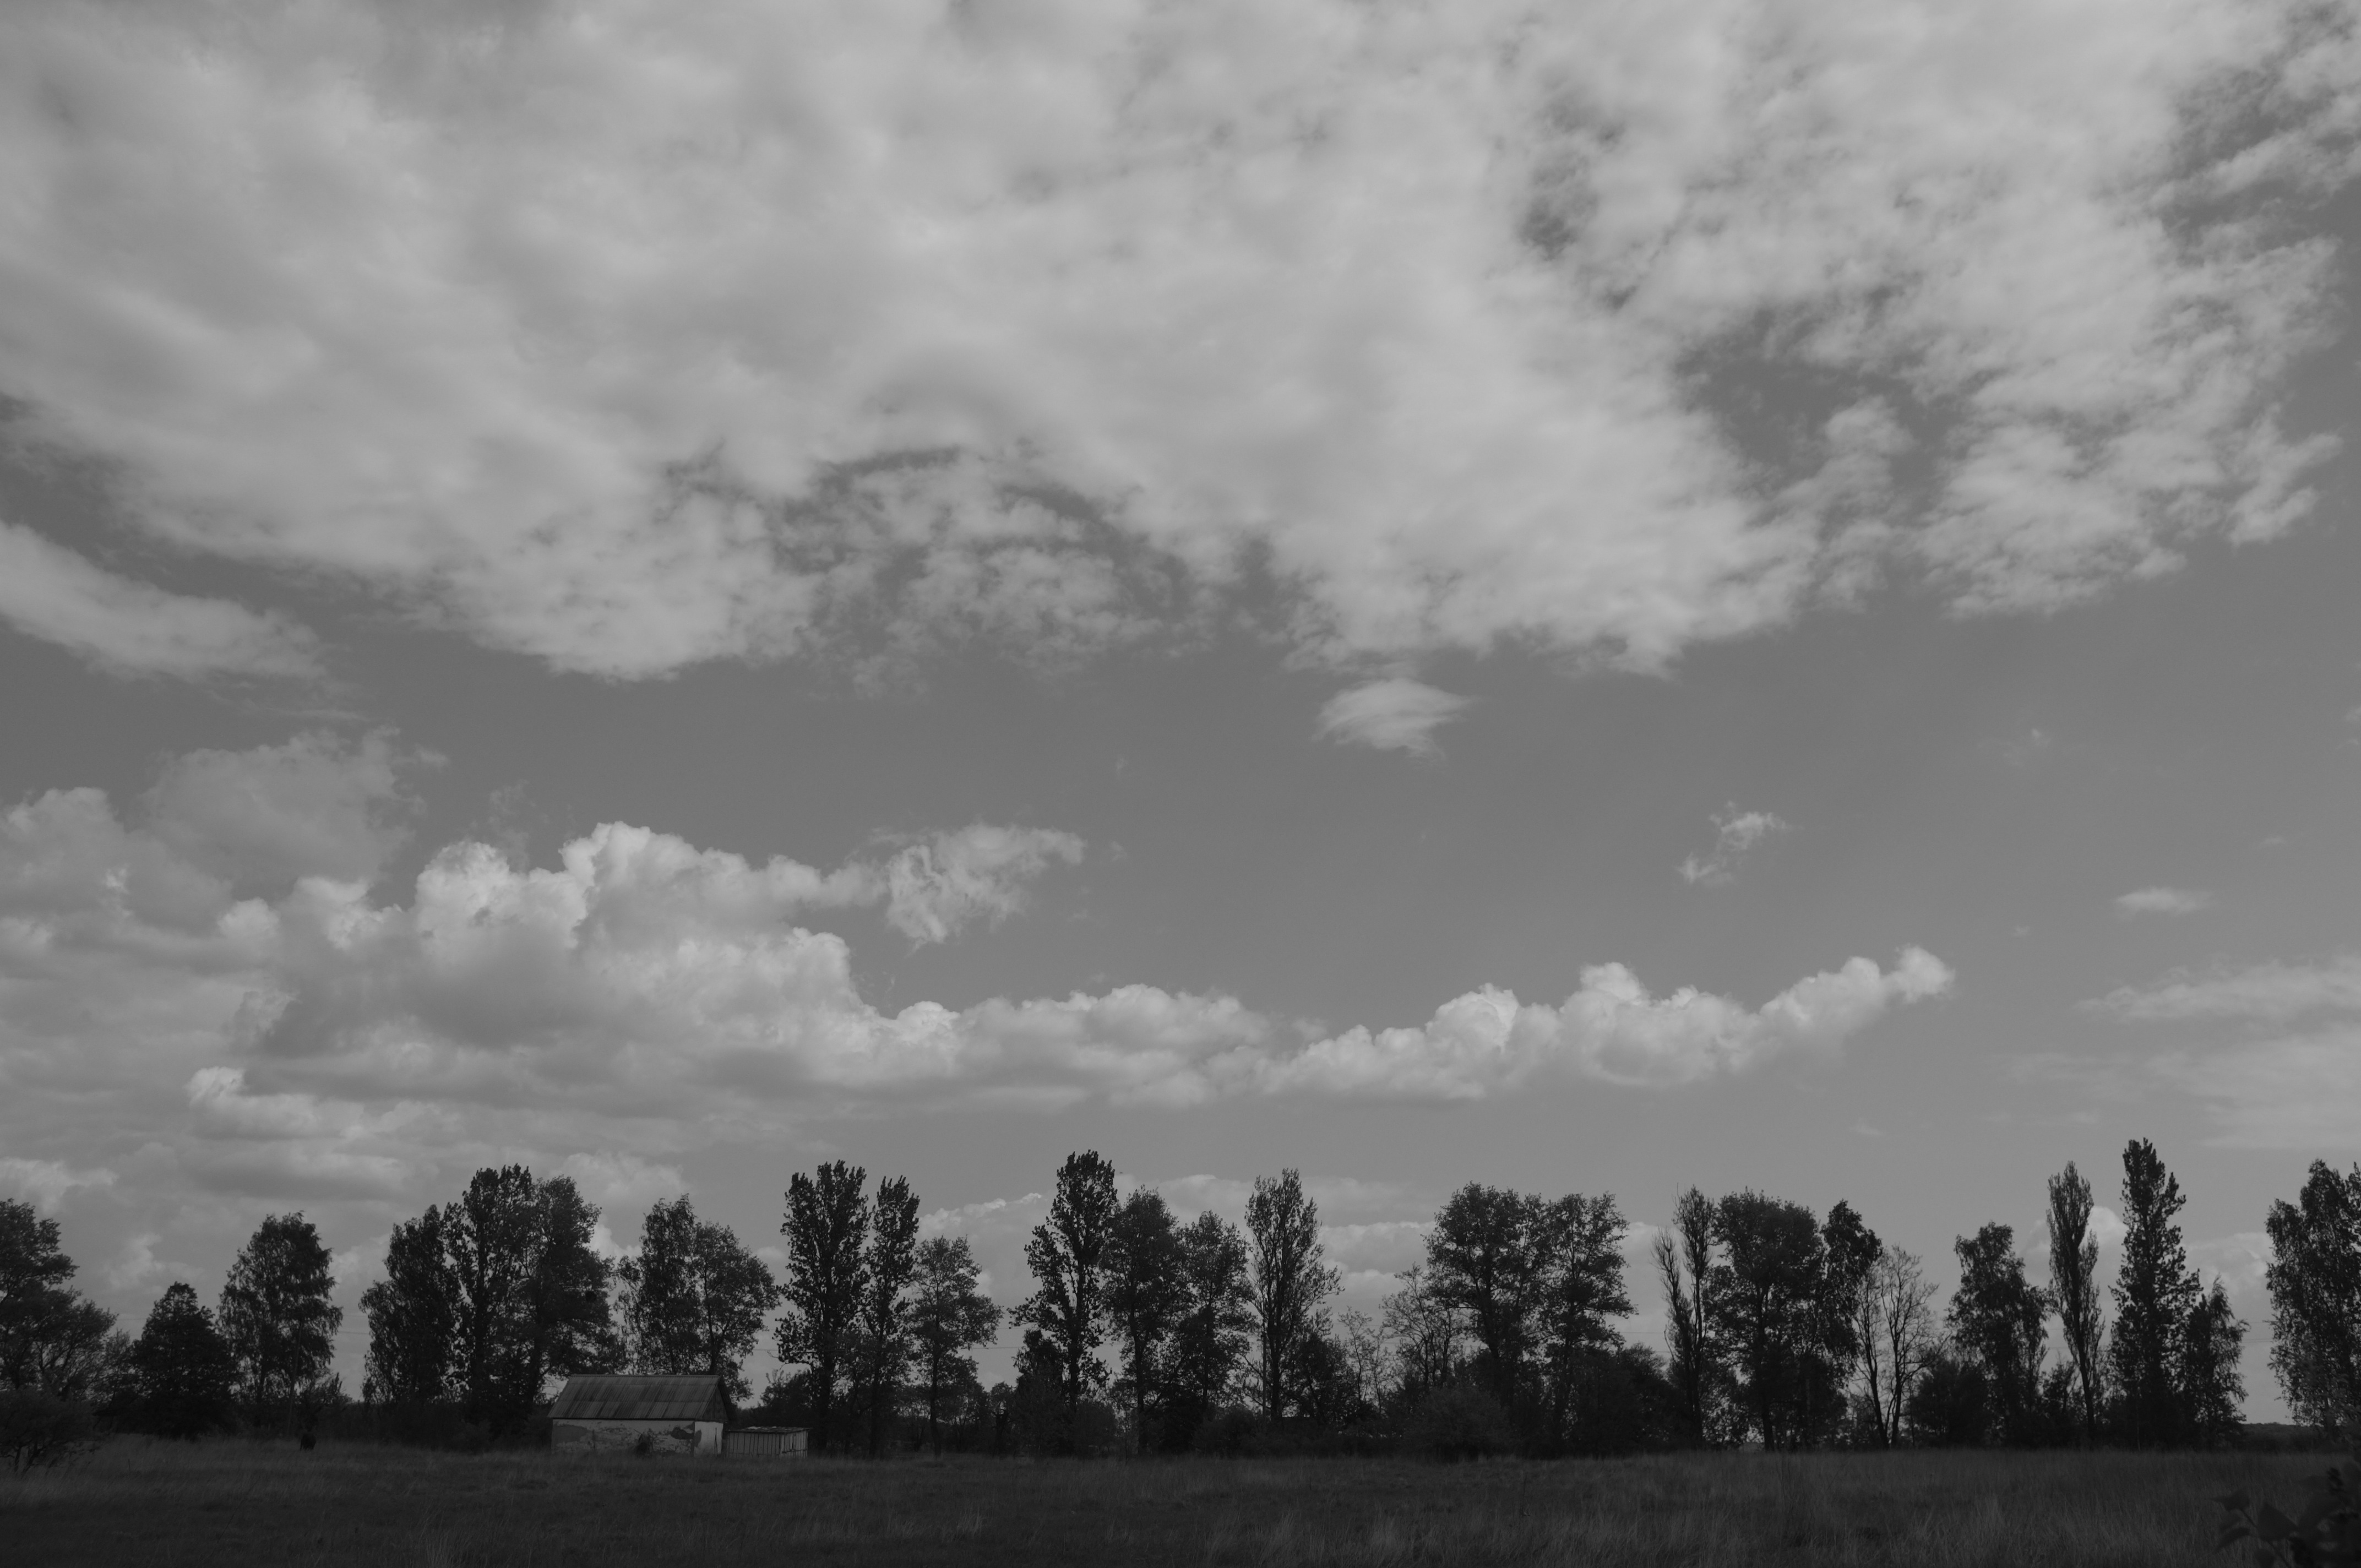
tree, cloud, black and white, sky, photography, atmosphere, weather, darkness, monochrome, meteorological phenomenon, monochrome photography, atmospheric phenomenon